Underwater acoustics

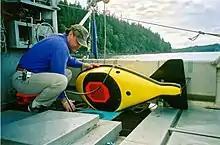
A 38 kHz hydroacoustic tow fin used to conduct acoustic surveys by NOAA. Alaska, Southeast.

Acoustical oceanography is the use of underwater sound to study the sea, its boundaries and its contents.